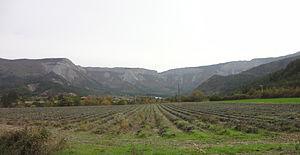
Valbelle est une commune française, située dans le département des Alpes-de-Haute-Provence en région Provence-Alpes-Côte d'Azur.